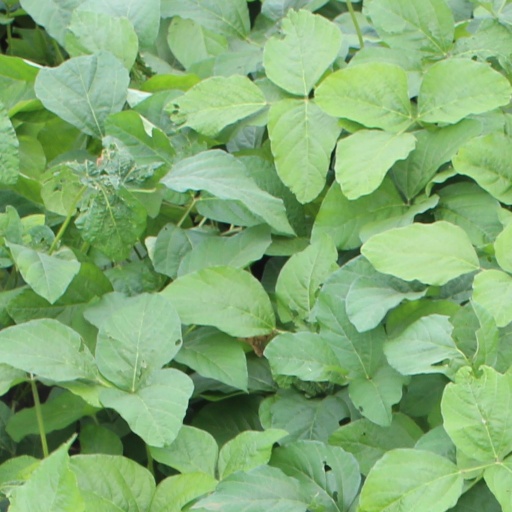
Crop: soybean